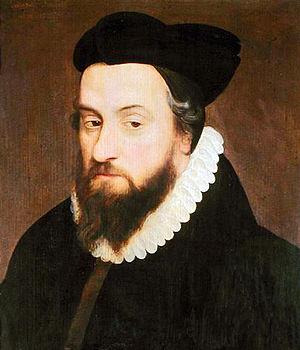
Laurent Joubert, né à Valence le 16 décembre 1529, et mort à Lombers le 21 octobre 1583, est un médecin et chirurgien français.
Le fluor est décrit par Georgius Agricola.
Valence est une commune du sud-est de la France, préfecture du département de la Drôme en région Auvergne-Rhône-Alpes. Avec 63 714 habitants recensés en 2017, elle est la ville la plus peuplée de la Drôme et la 8ᵉ d'Auvergne-Rhône-Alpes. Ses habitants sont appelés les Valentinois.